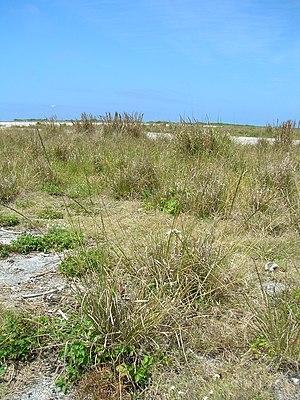
Sporobolus indicus, la sporobole tenace, est une espèce de plantes monocotylédones de la famille des Poaceae, sous-famille des Chloridoideae, originaire des zones tropicales et subtropicales du continent américain. Ce sont des plantes herbacées vivaces, cespiteuses, rhizomateuses, aux tiges dressées pouvant atteindre 1 m de haut.